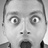
Emotion: surprise